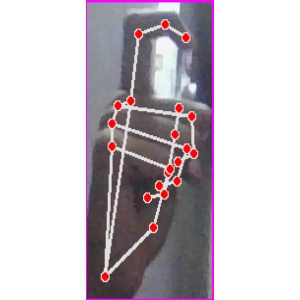
अक्षर: ट